Question: What is the color of telephone wires?
Tambaya: Menene launin wayoyin tarho?
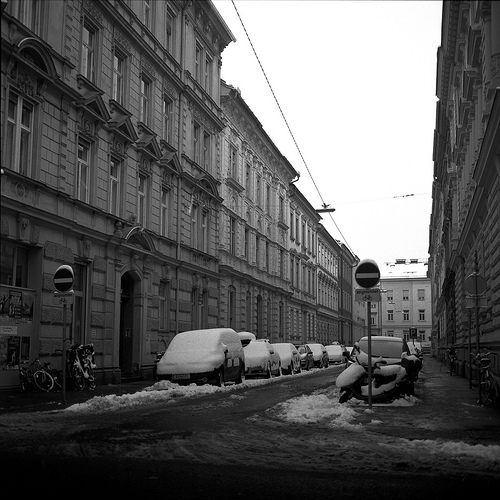
Answer: Black.
Amsa: Baƙi.